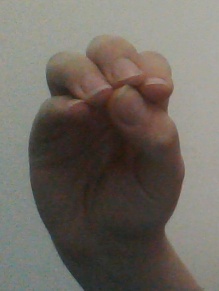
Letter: ha